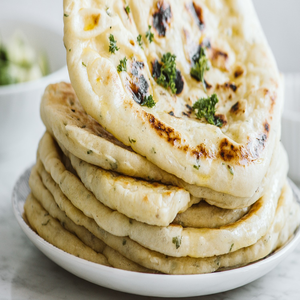
Dish: naan